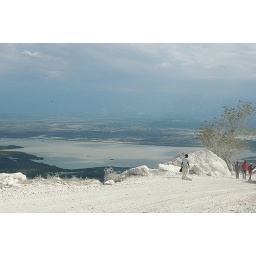
Dusty road with lake in background